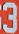
Number: 3